Jat Airways

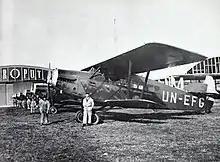
Six Aeroput Potez 29/2 biplanes at the old Belgrade–Dojno Polje airport, 1929

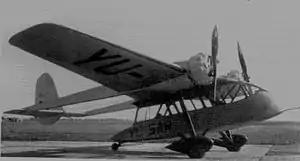
Aeroput MMS-3 made in Aeroput workshops in Zemun, 1935

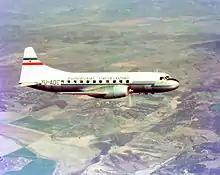
JAT Convair CV-340

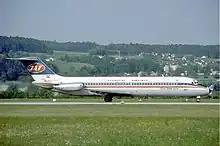
JAT McDonnell Douglas DC-9-32 at Zürich Airport in May 1985

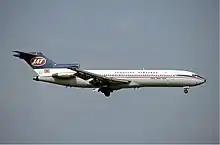
JAT Boeing 727-200 at Zürich Airport in May 1985

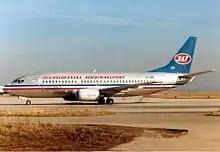
JAT Boeing 737-300 at Stuttgart Airport, 1988

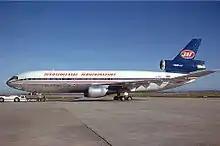
JAT McDonnell Douglas DC-10-30 at Sydney Airport, 1985, with classic livery

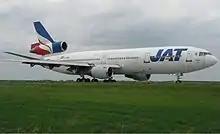
JAT Yugoslav Airlines McDonnell Douglas DC-10-30 at Belgrade Nikola Tesla Airport, 2003

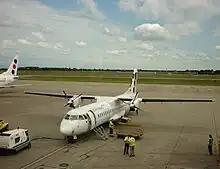
A Jat Airways ATR 72-201 at Belgrade Nikola Tesla Airport

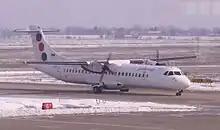
A Jat Airways ATR 72-202 at Belgrade Nikola Tesla Airport

JAT traces its heritage back to 1927 when Aeroput, the first civil airline in Yugoslavia was founded. Their first international flight was in 1929 between Belgrade and Graz. In 1937, the expansion of international routes and an increase in passenger numbers enabled Aeroput to acquire the Lockheed Model 10 Electra. Aeroput continued to operate until the start of World War II. JAT Yugoslav Airlines was launched on 1 April 1947 and replaced Aeroput in 1948. the name was changed to "Jugoslovenski Aerotransport" (abbreviated "JAT"; "Yugoslavian Air Transport"), then to JAT Yugoslav Airlines and finally to Jat Airways on 8 August 2003.